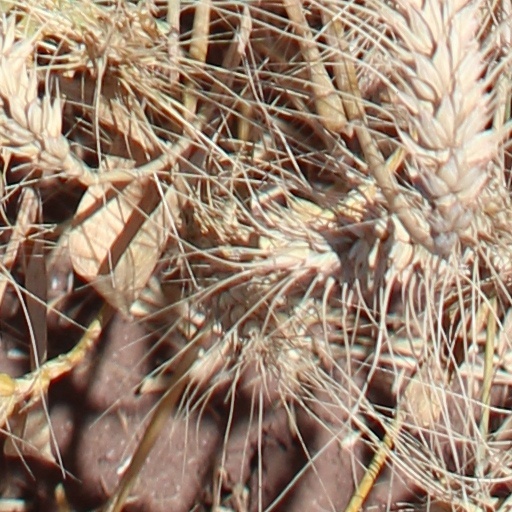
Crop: wheat